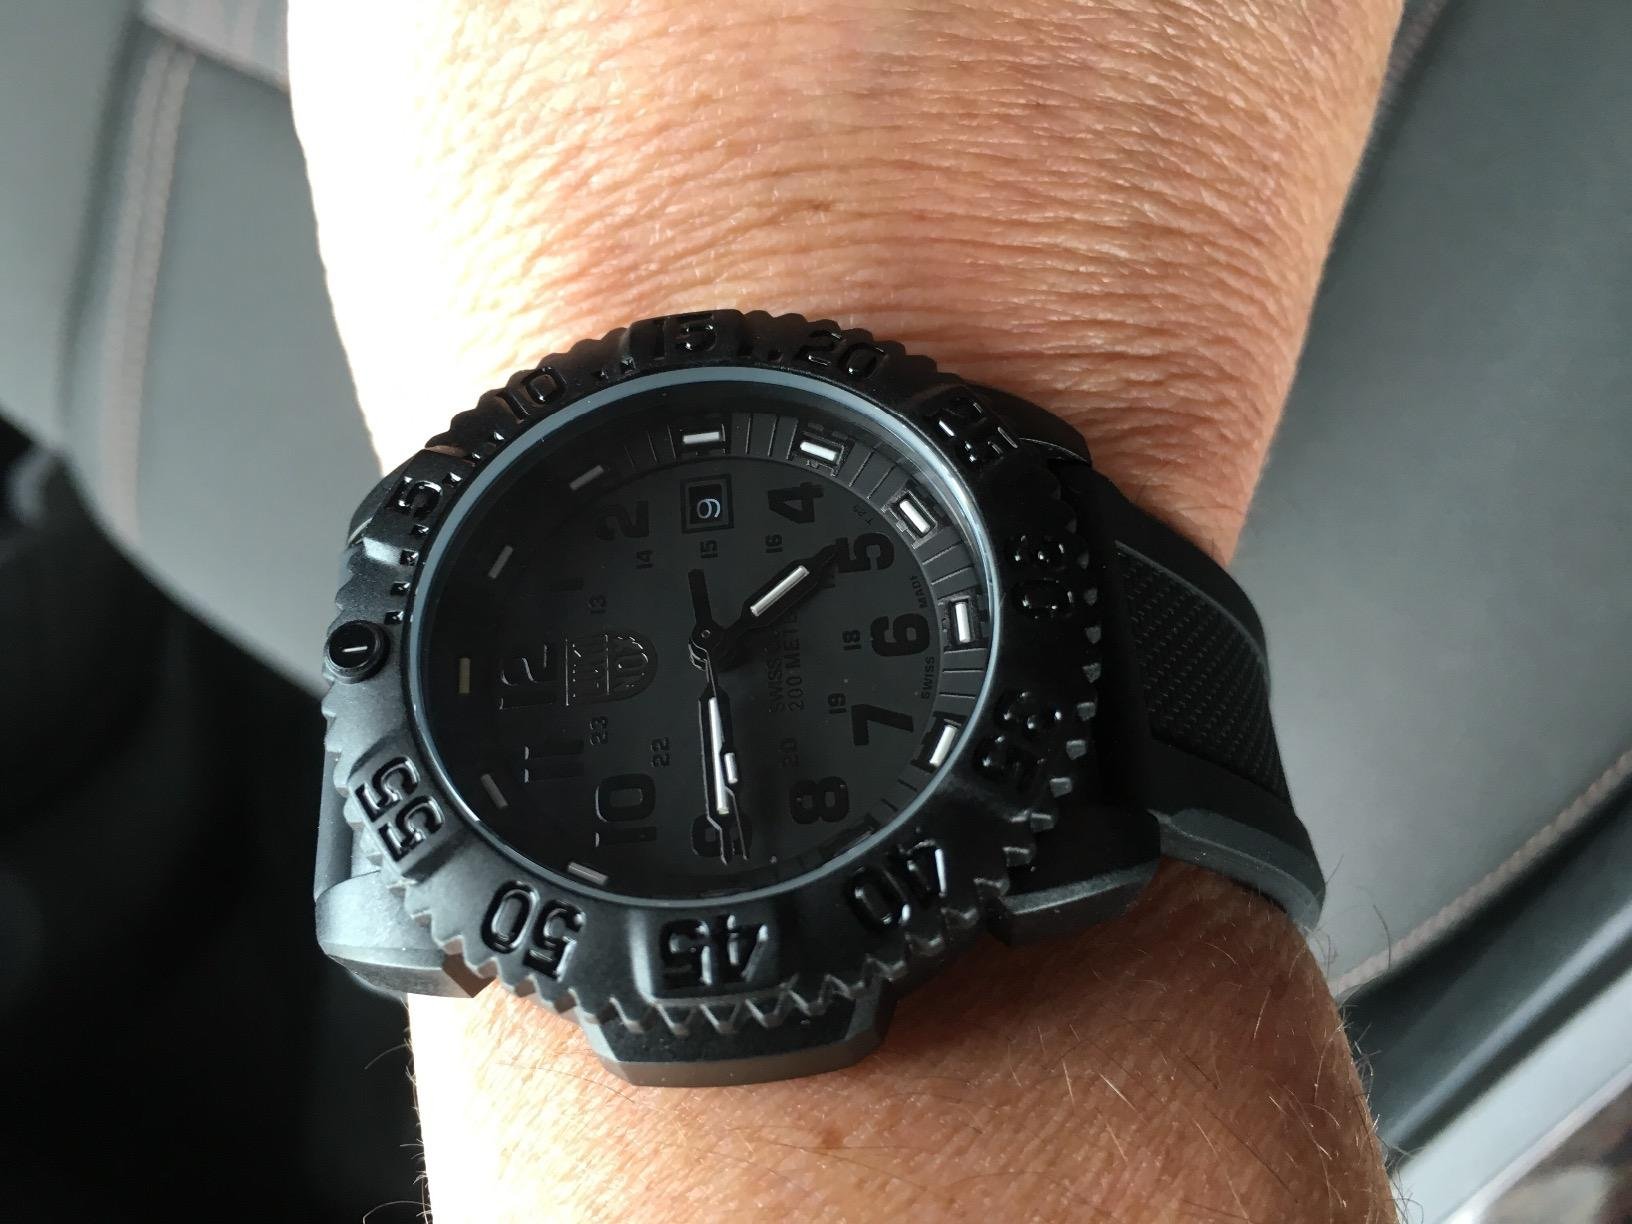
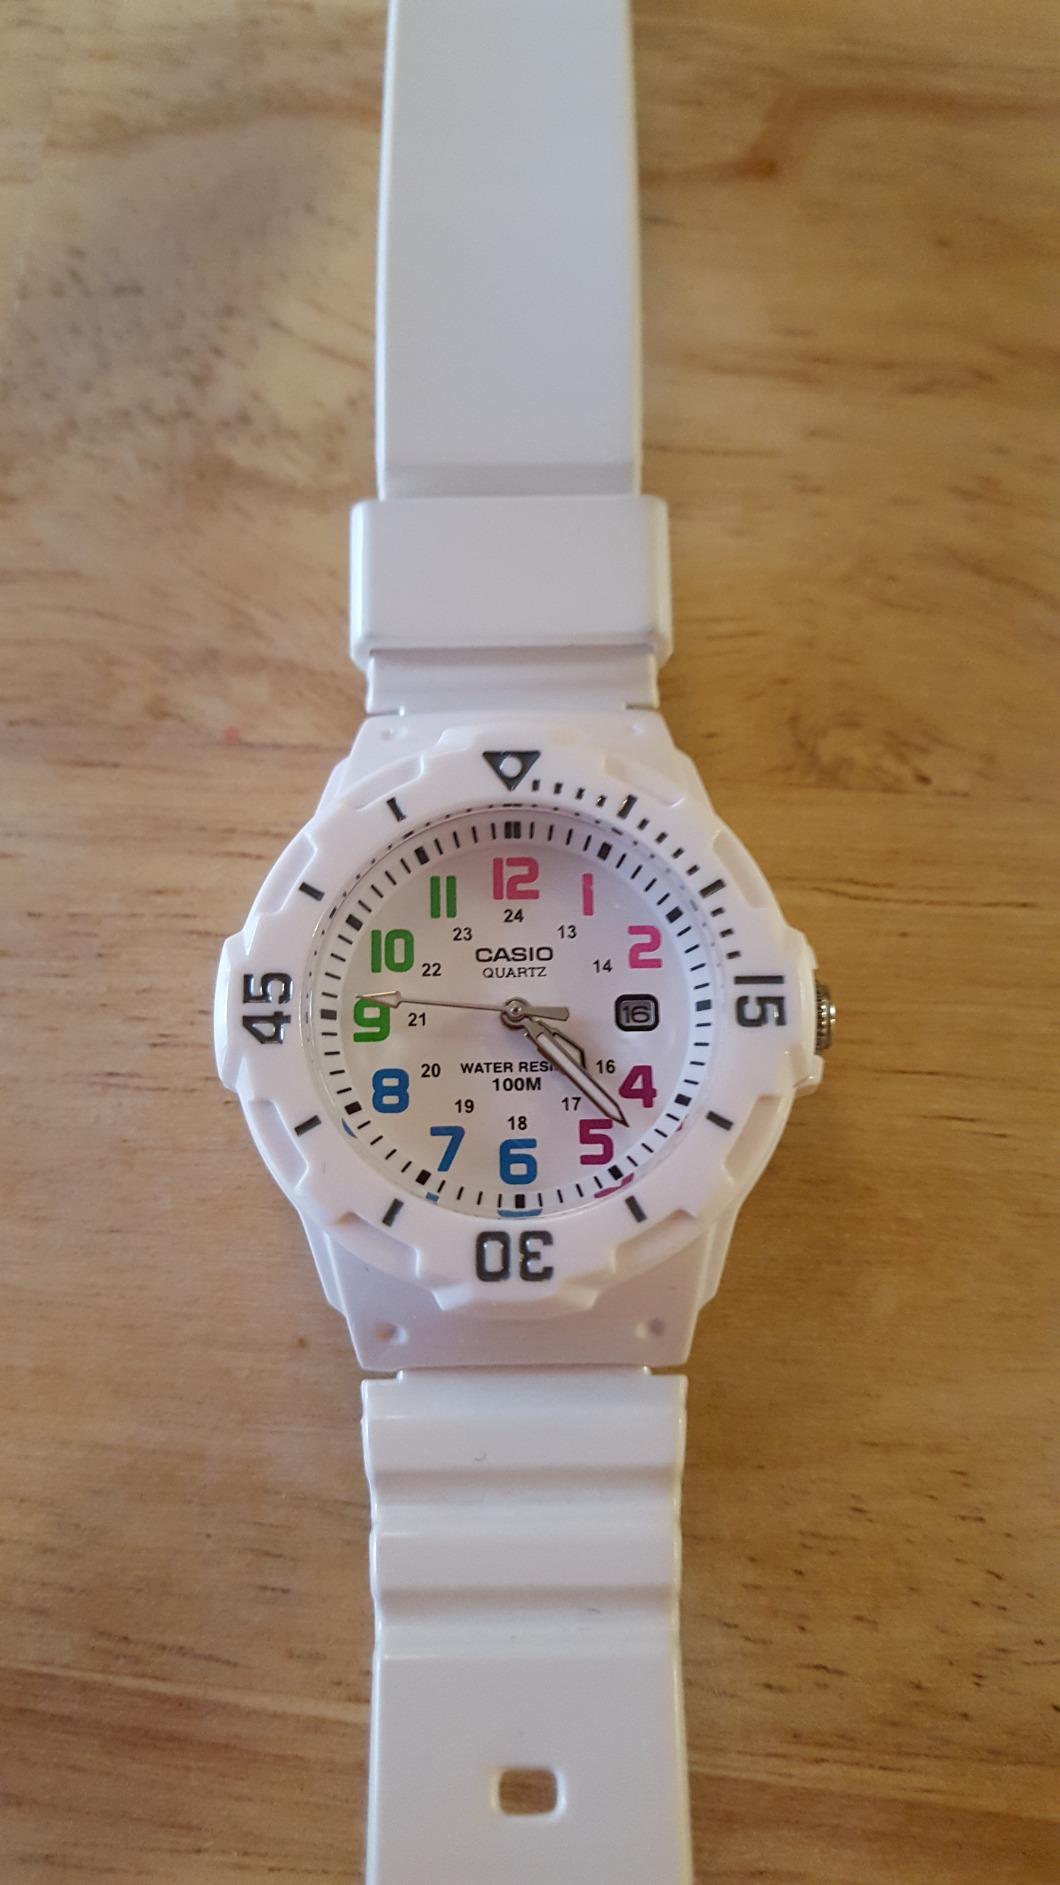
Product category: accessories_watch
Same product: no